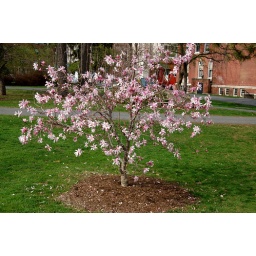
The full picture of the pink flower tree near the stockbrige school of agriculture.This tree smelled very nice!